Raivaaja

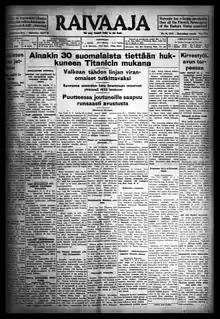

Raivaaja ( The Pioneer) was a Finnish-language newspaper published from 1905 to 2009 in Fitchburg, Massachusetts, by Raivaaja Publishing Company. For the first three decades of its existence the publication was closely associated with the Socialist Party of America (SPA). In 1936 as part of a large factional split in the SPA, the former Finnish Socialist Federation severed its connection to become the "Finnish American League for Democracy," with "Raivaaja" remaining the official organ of this remodeled organization.